Retribution (2006 film)

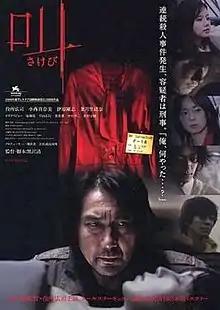

is a 2006 Japanese horror-mystery film written and directed by Kiyoshi Kurosawa, and starring Kōji Yakusho as a detective whose investigation of serial murders leads him to a mysterious woman in red that slowly draws him into the darkness.